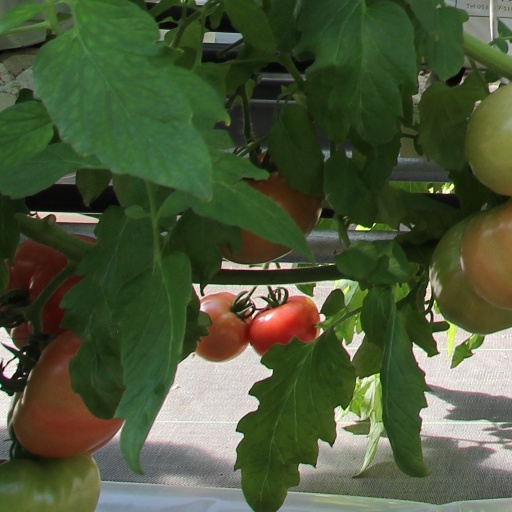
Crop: tomato